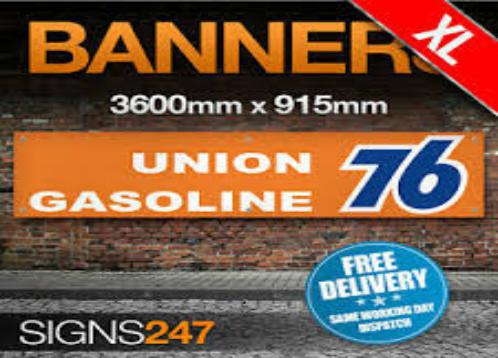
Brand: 76
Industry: Clothes